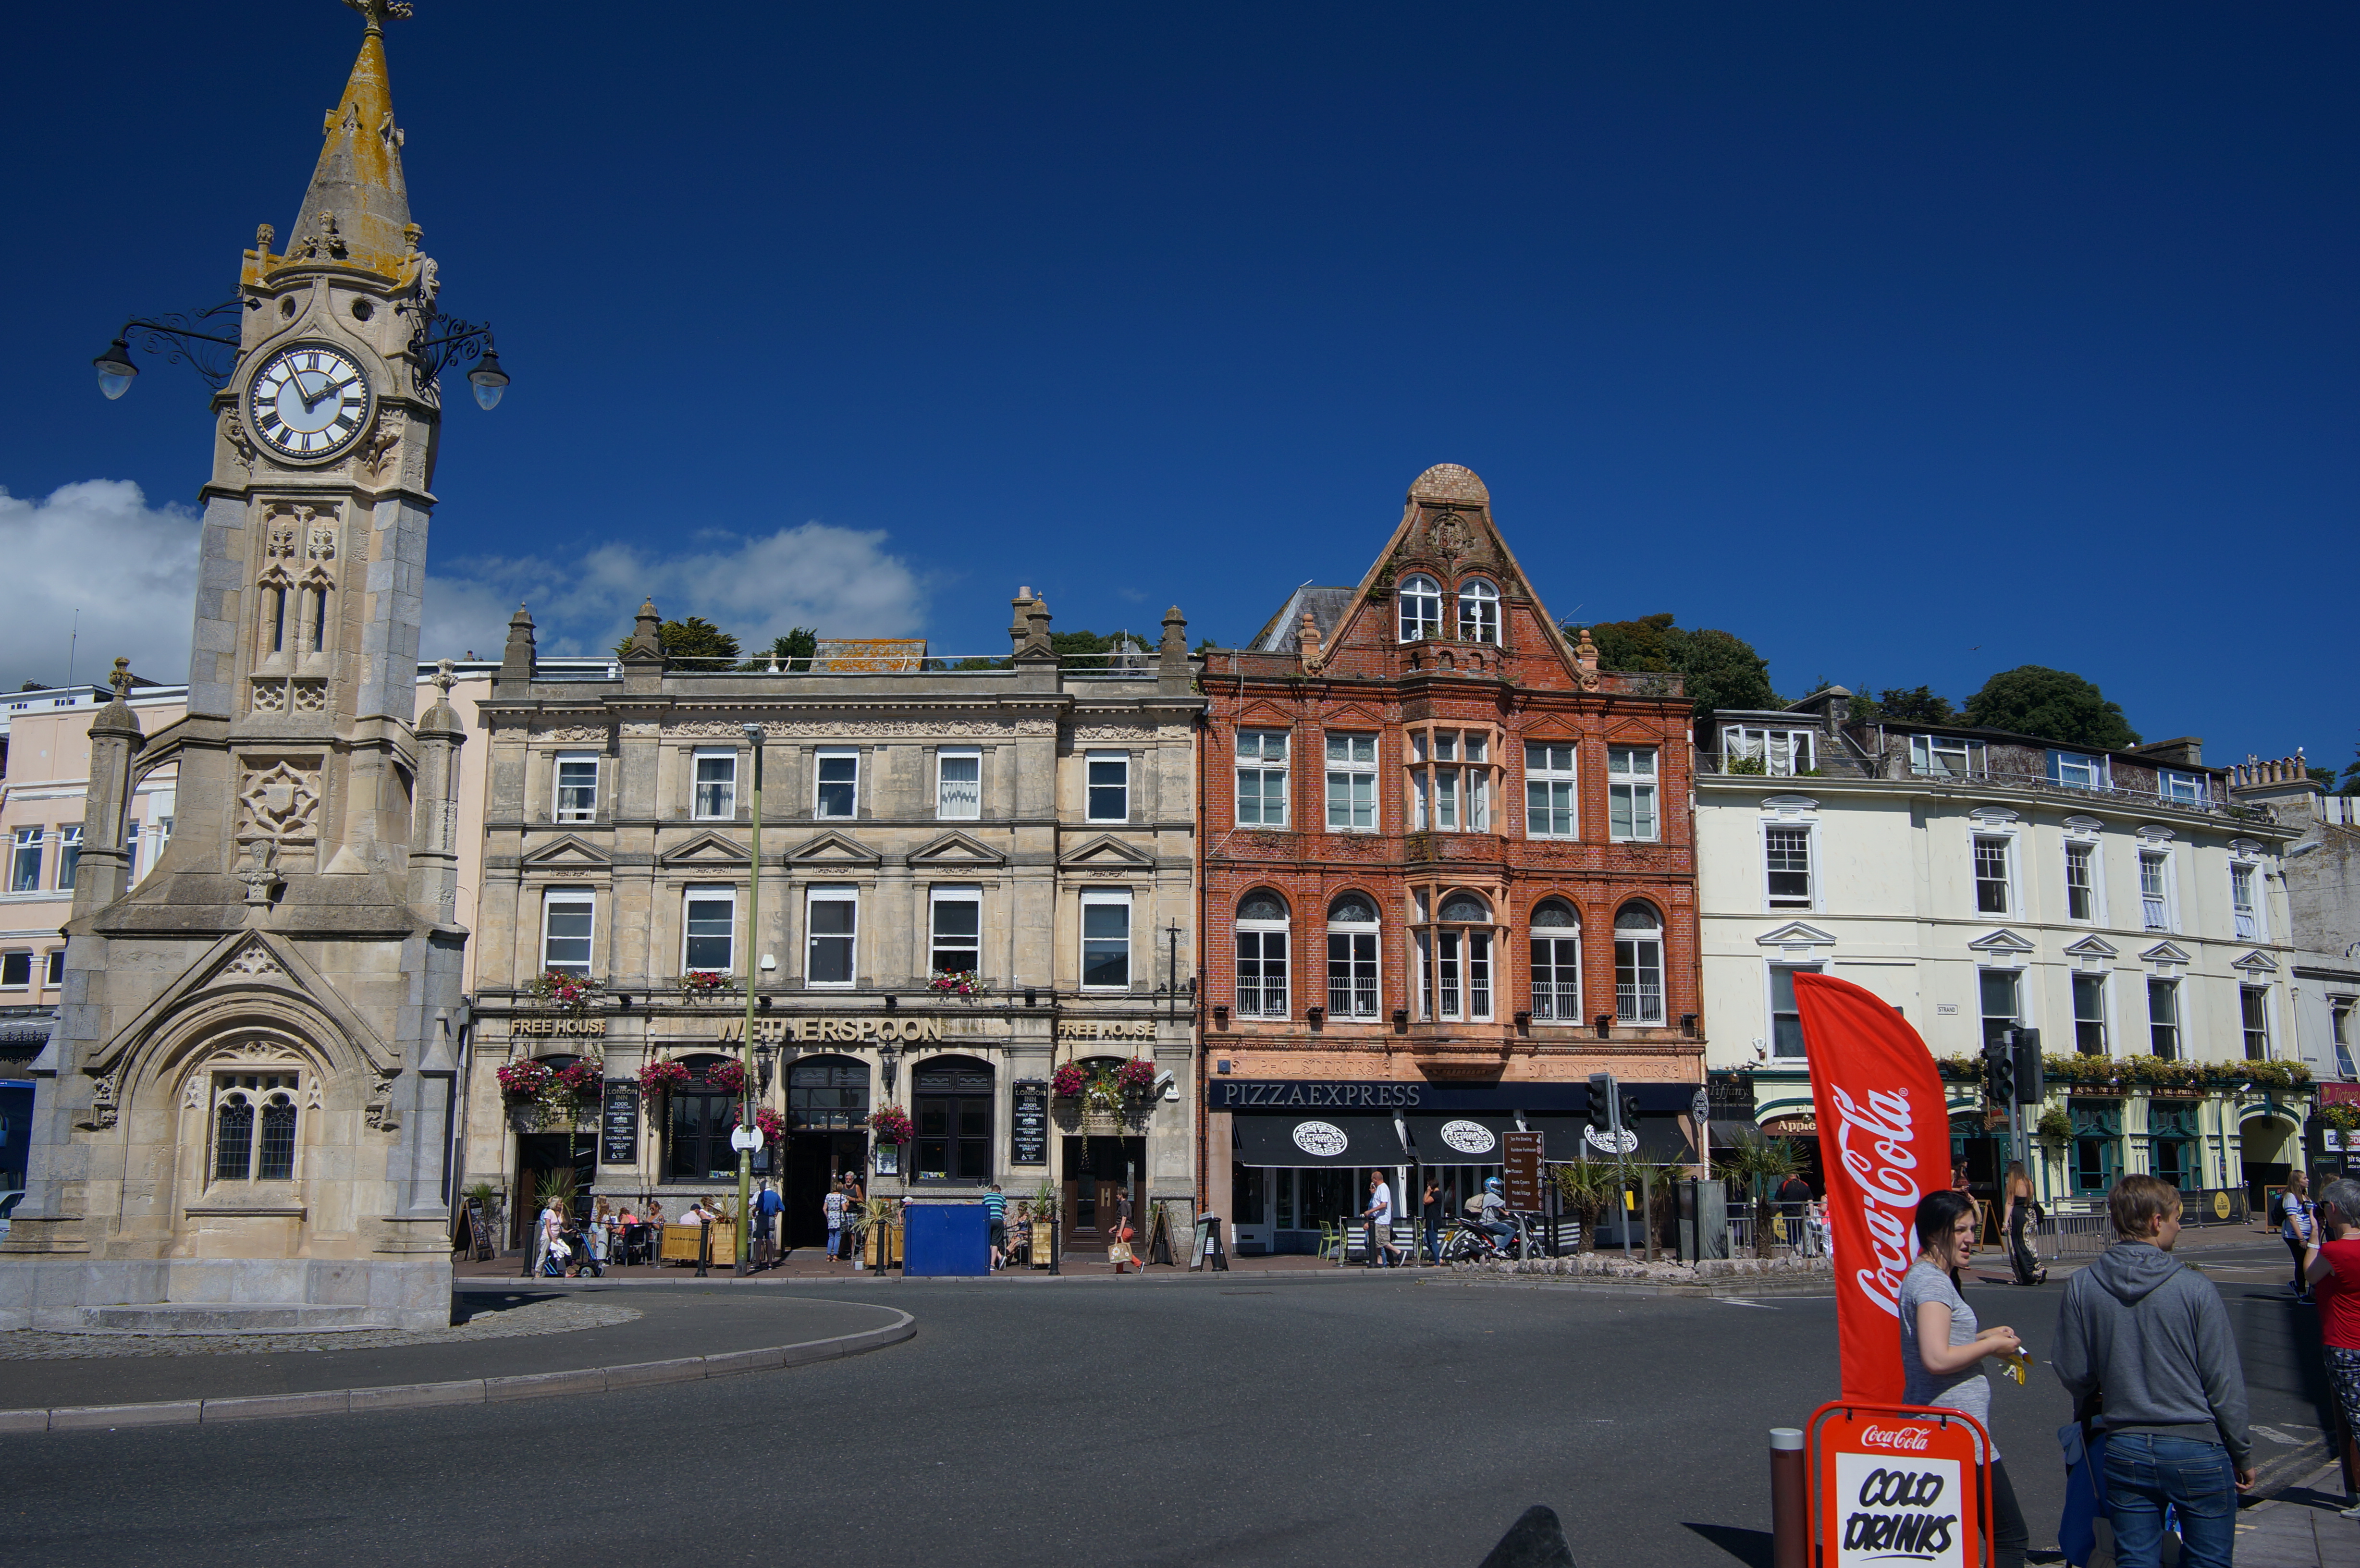
architecture, town, city, cityscape, downtown, plaza, landmark, facade, tourism, 2016, greatbritain, samyang, sony, town square, nex, nex6, devon, 21mm, lenstagged, samyang21mm114umccse, samyang21mm, steffenzahn, grosbritanien, torquay, tours, urban area, human settlement